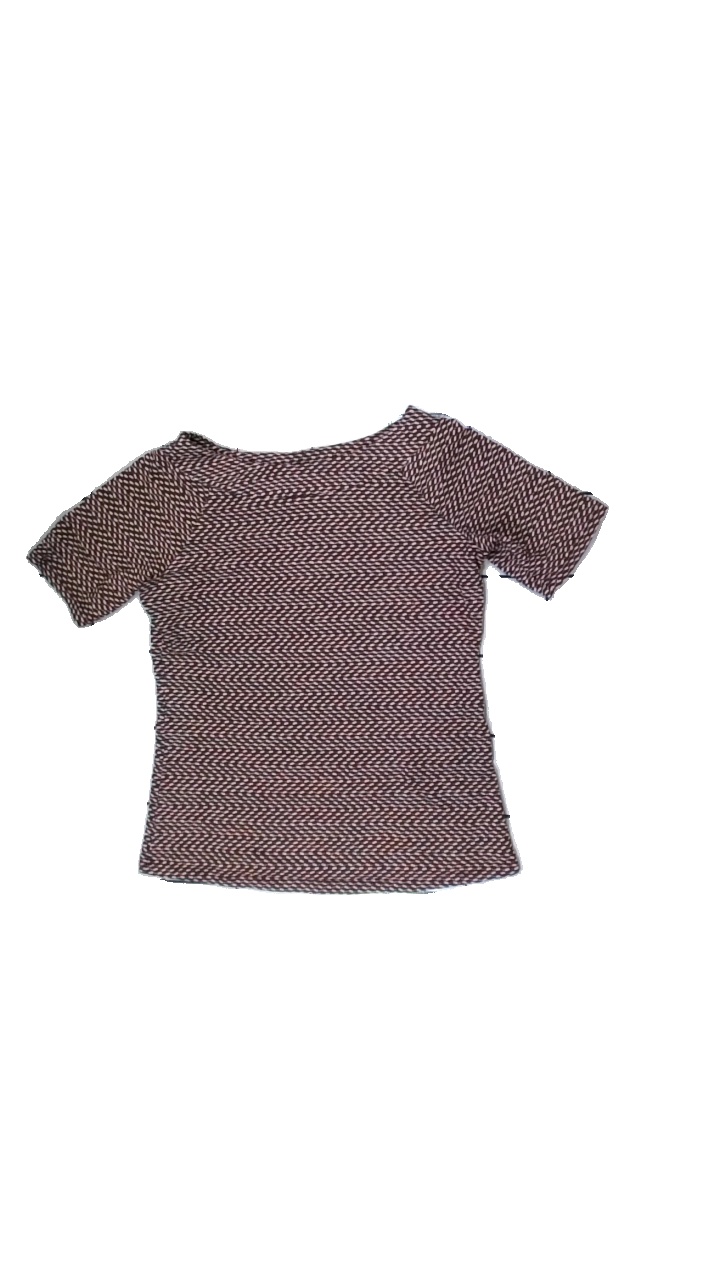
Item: Top (Ladies)
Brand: Lindex
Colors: Pink, Red
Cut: C-collar, Regular
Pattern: Other
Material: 65% polyester, 33% viscose, 2% elastane
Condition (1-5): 4
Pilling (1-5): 3
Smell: Minor
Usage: Export
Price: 50-100